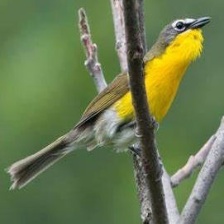
Species: YELLOW BREASTED CHAT
Scientific name: ICTERIA VIRENS